Chae Chan Ping v. United States

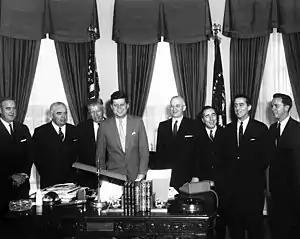
President Kennedy with his ambassadors in March 1961

In a unanimous decision delivered on May 13, 1889, Associate Justice Stephen Johnson Field held that the Scott Act of 1888 was constitutional; thus, Chae Chan Ping was barred from reentry to the United States and removed to China. Justice Field had once ruled, sitting by designation upon a federal district court, against the discriminatory, anti-Chinese Pigtail Ordinance, but he later shifted his views, employing anti-immigration rhetoric in the majority opinion. First, Field addressed whether there was a conflict of laws with the act, holding that Congress had properly abrogated any conflicting treaties.